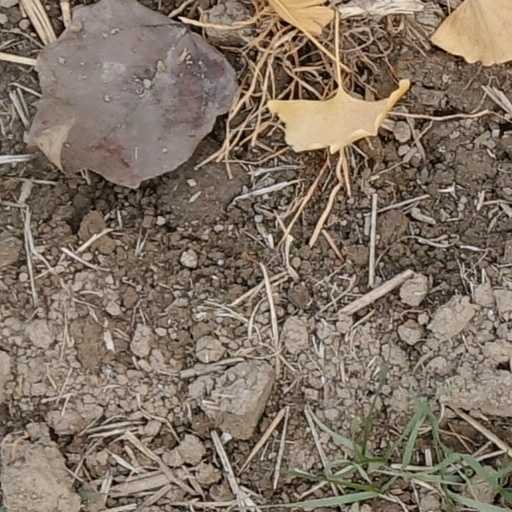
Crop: wheat